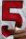
Number: 5